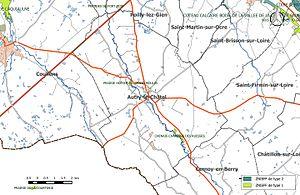
Carte des Zones naturelles d'intérêt écologique faunistique et Floristique (ZNIEFF) de la commune de fr:Autry-le-Châtel.
Autry-le-Châtel est une commune française située dans le département du Loiret en région Centre-Val de Loire.